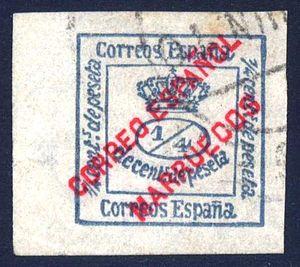
L'histoire postale du Maroc consiste dans la recherche et l'étude des plis postaux ayant circulé sur son territoire.